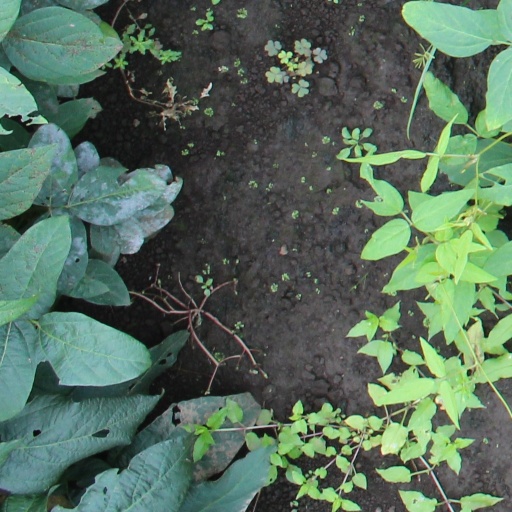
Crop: soybean